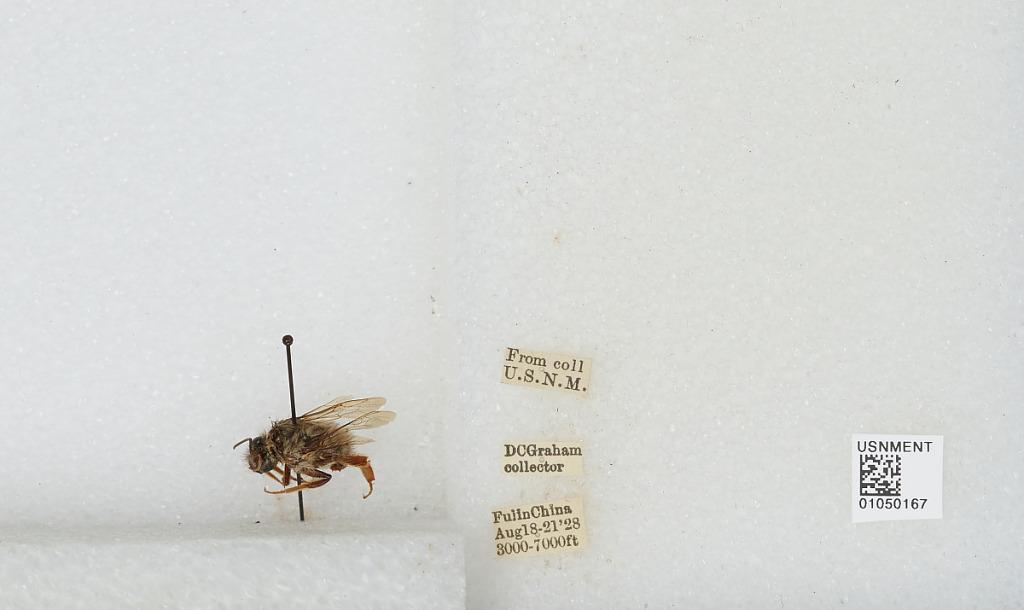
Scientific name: Bombus sp.
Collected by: D. Graham
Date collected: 1928-8-18
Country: China
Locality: Fulin